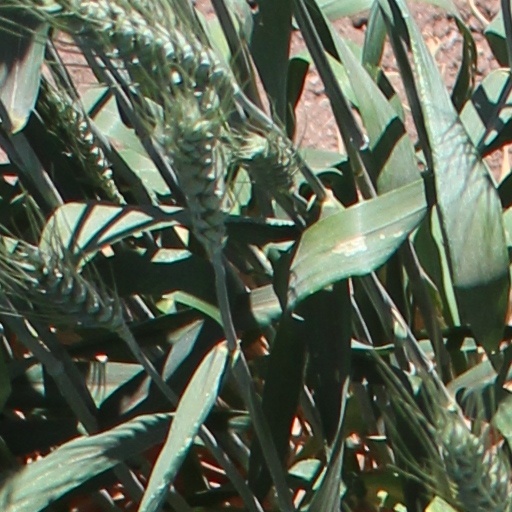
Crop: wheat